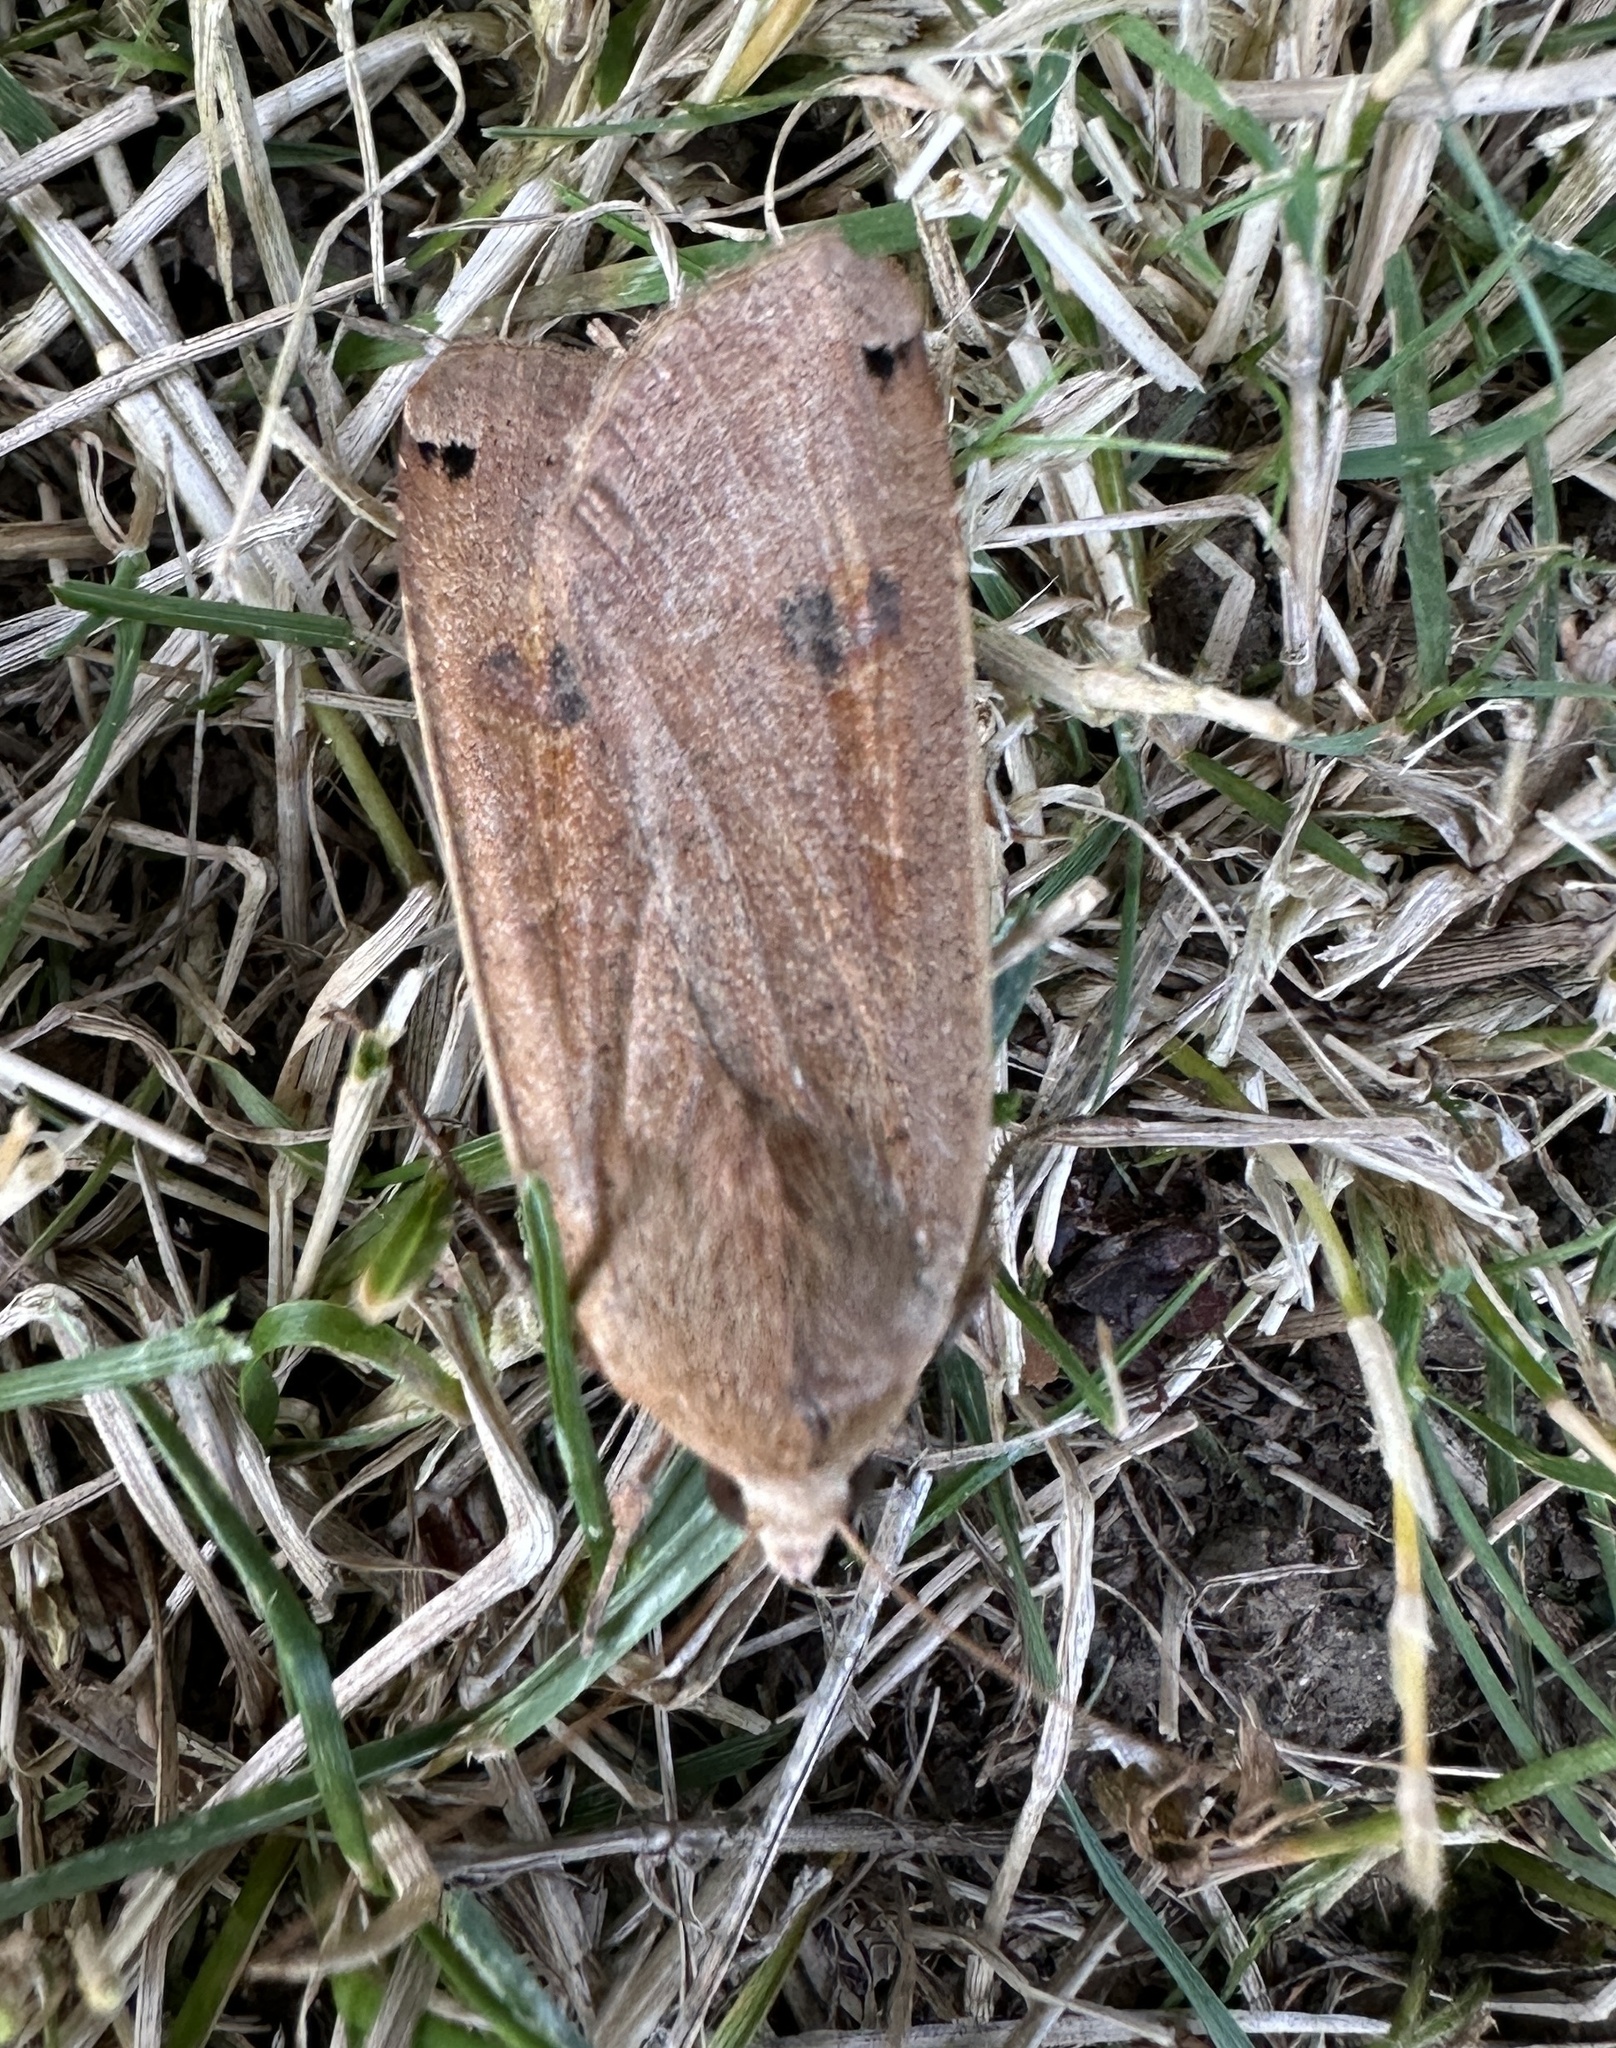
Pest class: cutworms